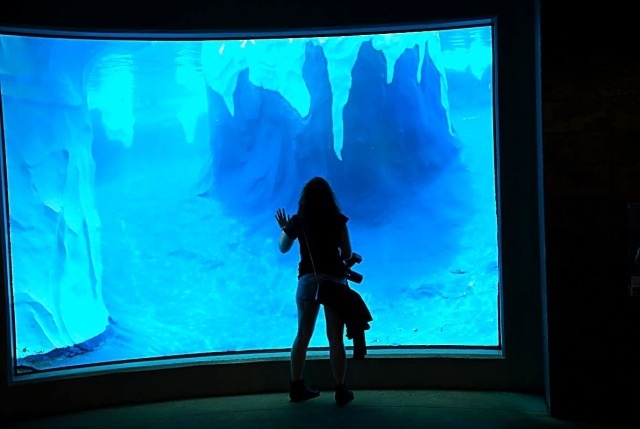
Label: not_food